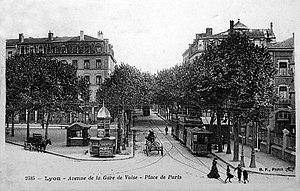
Place de Paris
Vaise est un quartier de Lyon, situé en bord de Saône, au pied du plateau de la Duchère, au nord-ouest de la ville. Ancienne commune du département du Rhône, Vaise a été rattachée à Lyon le 24 mars 1852, formant une partie du 5ᵉ arrondissement avant de s'en détacher pour appartenir au 9ᵉ arrondissement lors de sa création, le 12 août 1964.